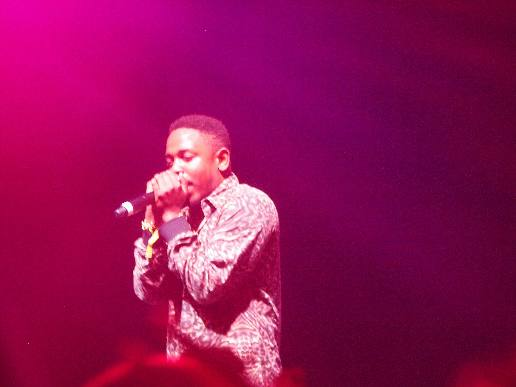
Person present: Yes